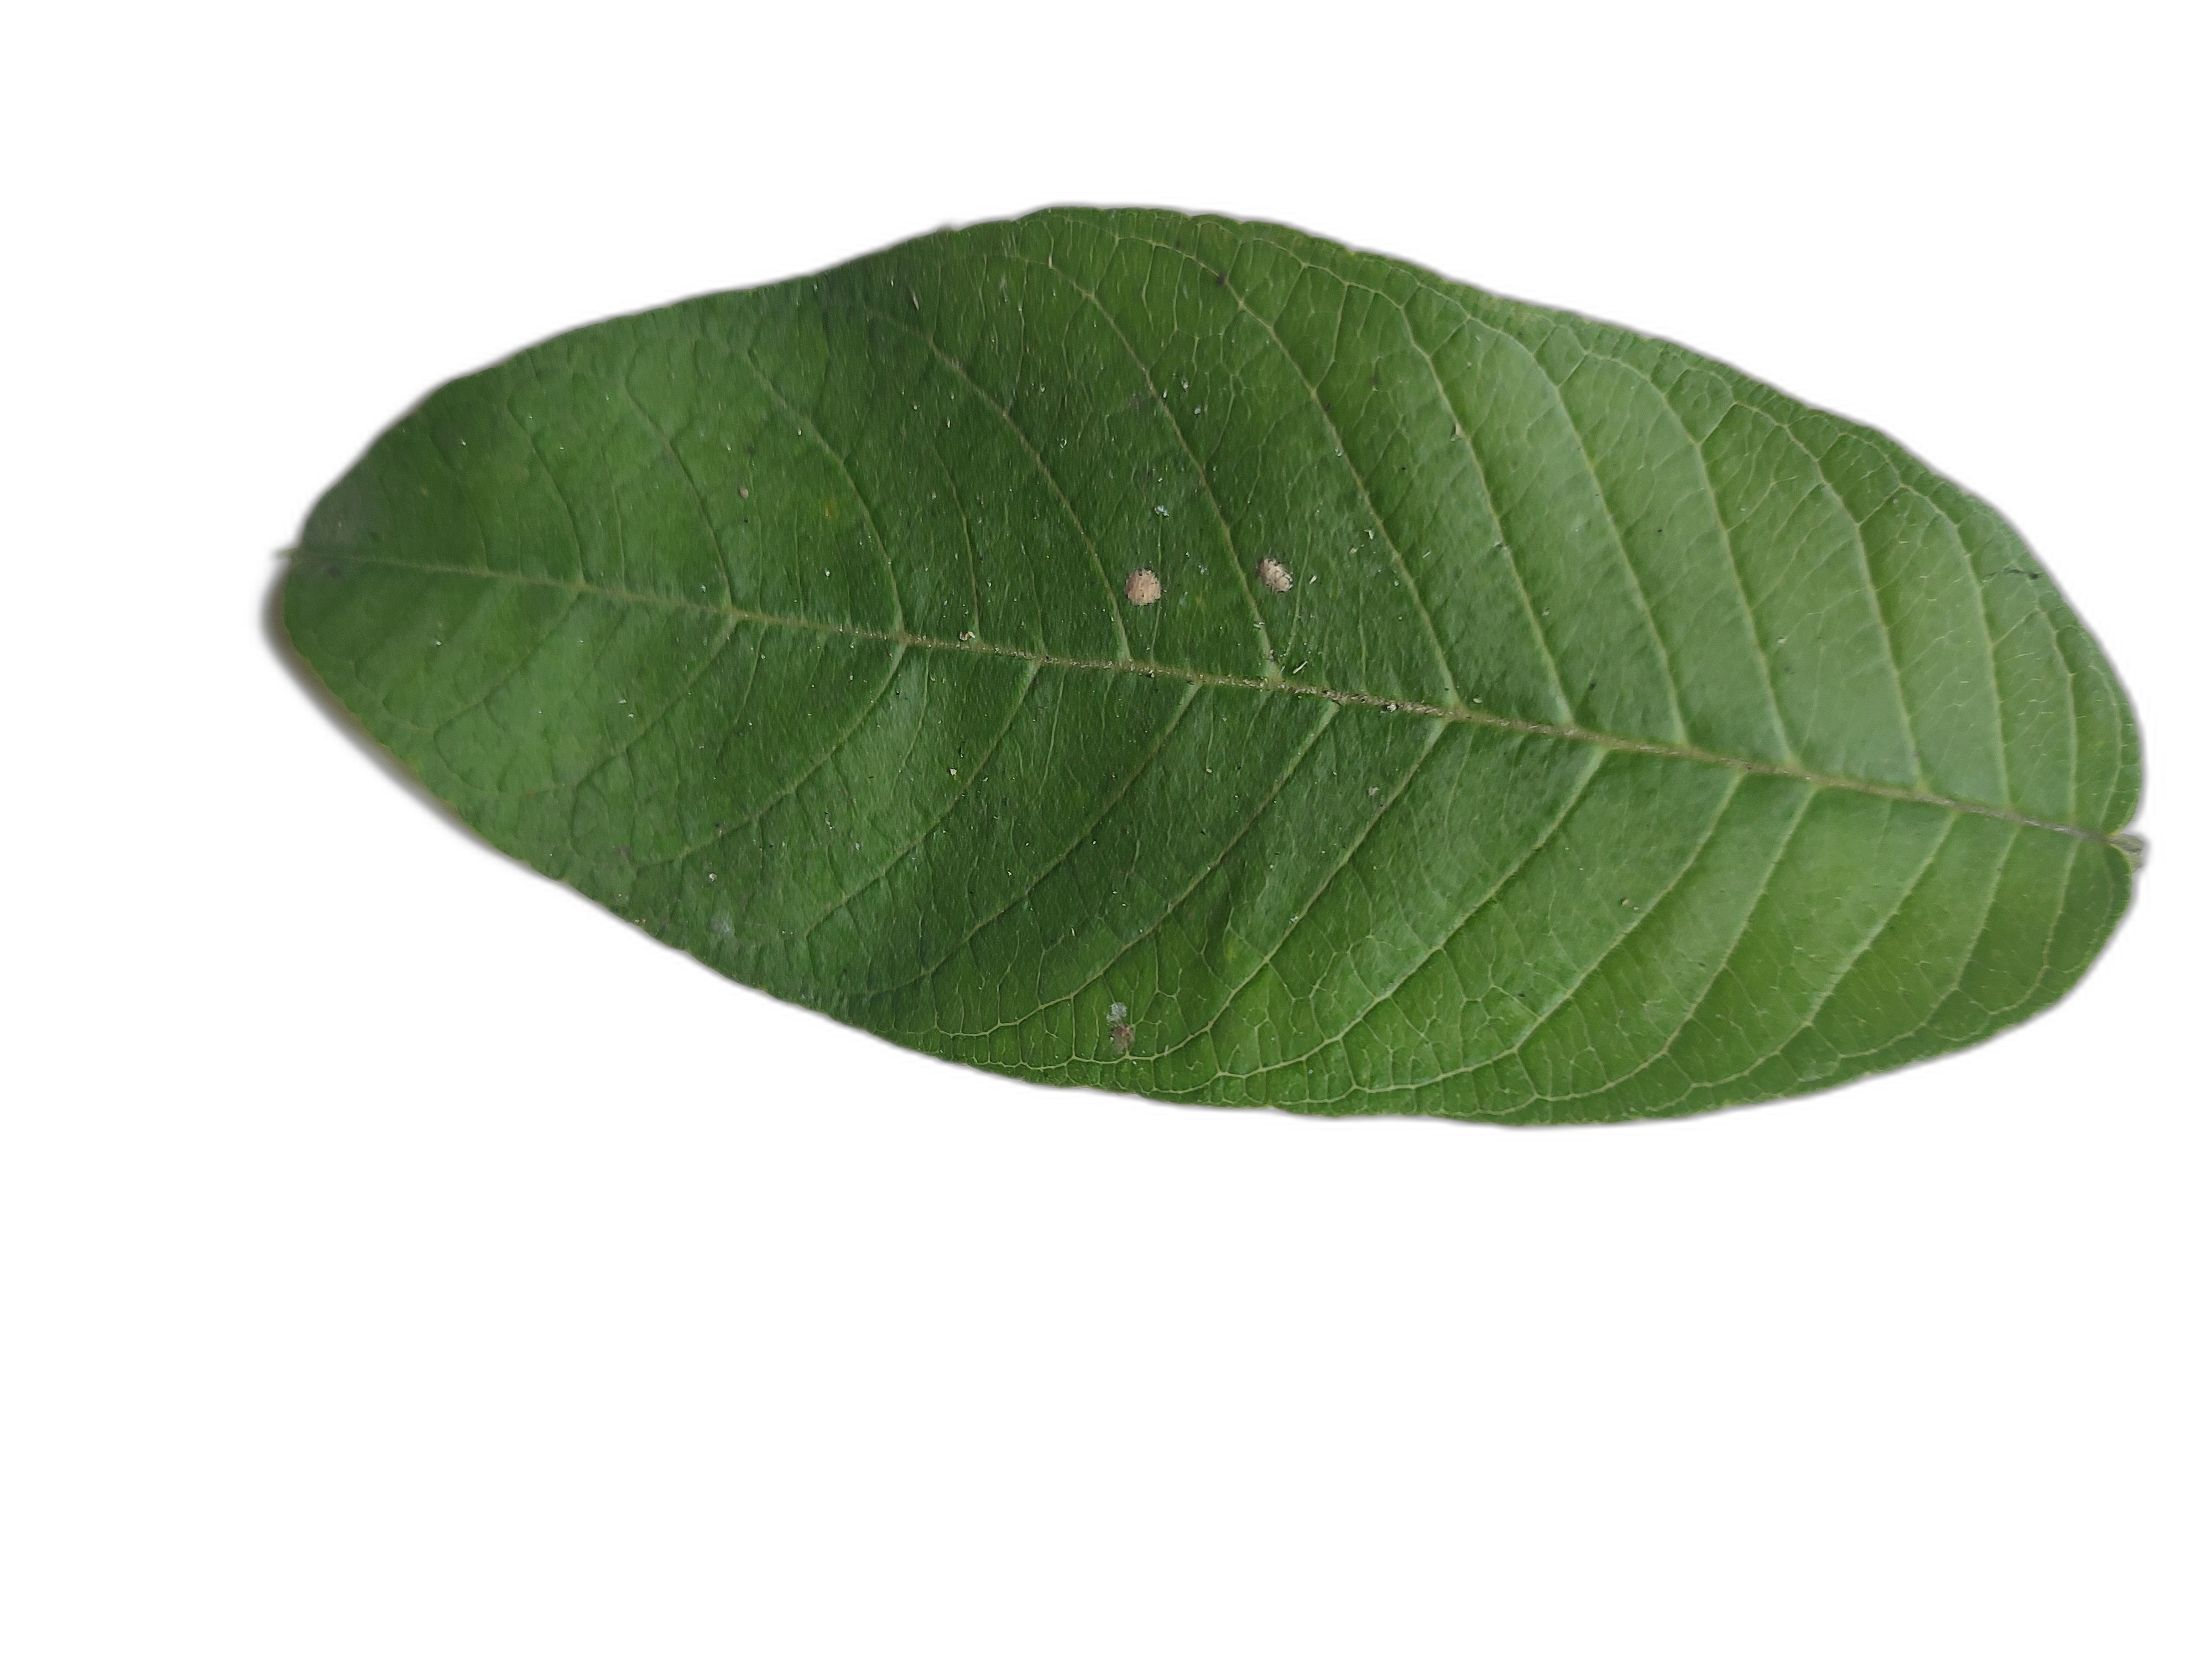
Plant part: leaf
Disease: Healthy